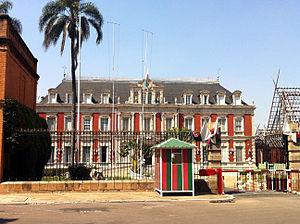
Le palais d'Ambohitsorohitra est un palais présidentiel situé dans la capitale de Madagascar, Antananarivo. Il n'a qu'un rôle symbolique et n'est pas une résidence du président.